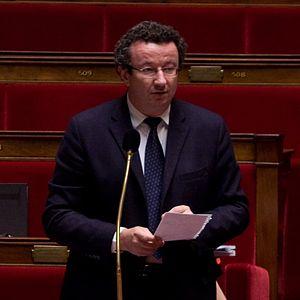
Christian Paul, député français, lors des débats sur la Loi Création et Internet. CC Richard Ying pour LePost.fr
Cet article présente la liste des députés élus dans la Nièvre lors des différentes législatures de la Cinquième République française.
Christian Paul, né le 23 mars 1960 à Clermont-Ferrand en France, est un homme politique français. Il est élu député socialiste de la Nièvre de 1997 à 2017 et ancien secrétaire d'État à l'Outre-mer.